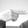
ASL letter: H